Gordon W. Smith

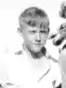

Gordon William Smith (1920–2010) was an artist and collector of American Indian art and ethnographic materials who lived in and was a native of Fort Worth, Texas. His collection of American Indian art, which was featured between August 2008 and August 2009 in a special exhibition at the Houston Museum of Natural Science entitled "Quest for High Bear: A Boy’s Odyssey Through Indian Country 1925-1939", and has been display at the Fort Worth Museum of Science and History since November 2009, was acquired by the Houston Museum of Natural Science in 2009. Gordon W. Smith was also a publisher, and was an officer in the US Navy during World War II. He died on March 4, 2010, in Fort Worth, Texas.